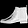
Label: Ankle boot